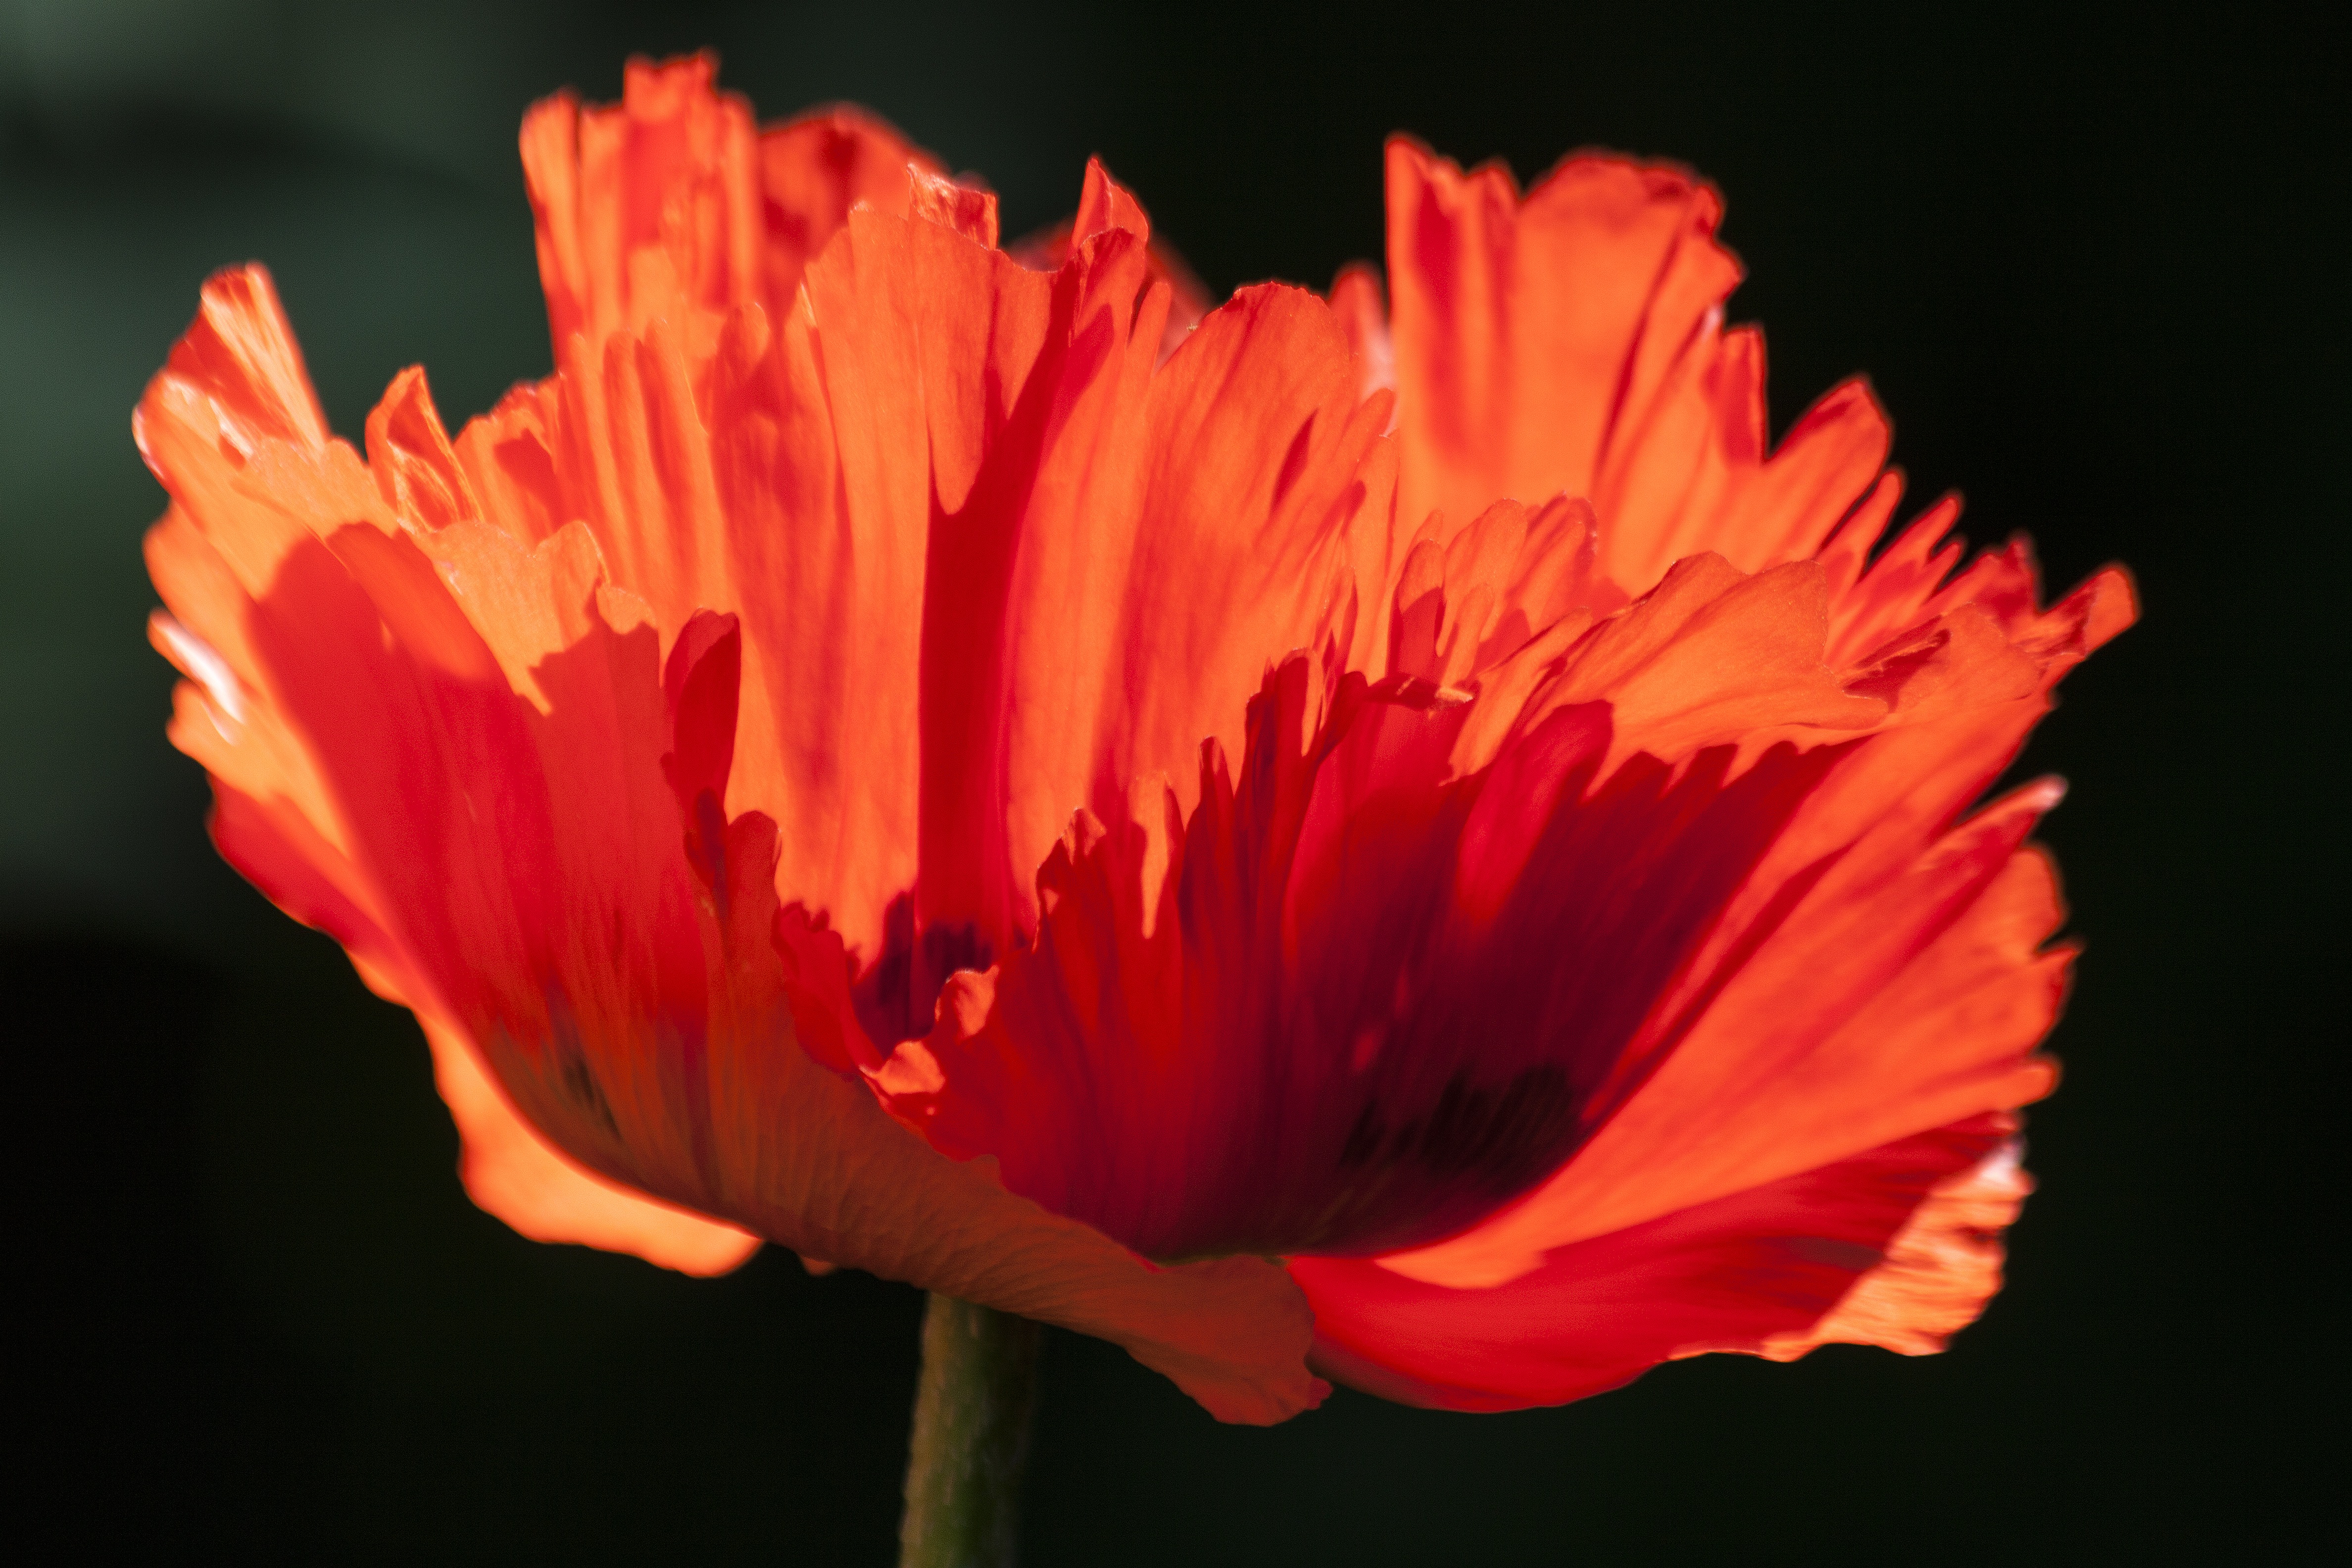
nature, blossom, plant, flower, petal, bloom, spring, green, red, flora, close up, poppy, back light, macro photography, ornamental plant, flowering plant, half rosette plant, plant stem, land plant, ornamental poppies